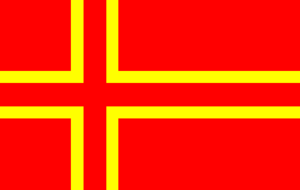
Drapeau de la Normandie, 474×300 pixels, après modification des couleurs et de la largeur du drapeau norvégien. Croix de saint Olaf.